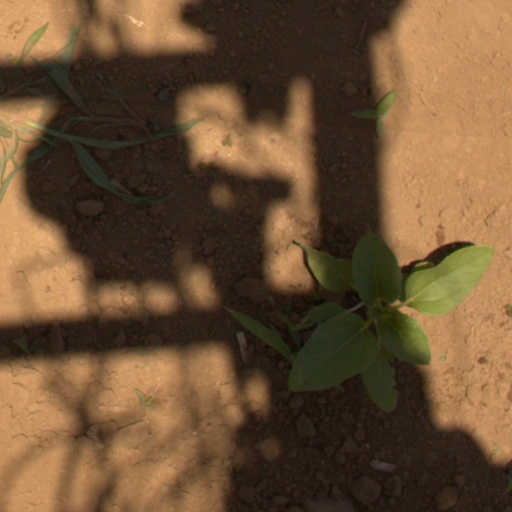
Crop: Jerusalem artichoke